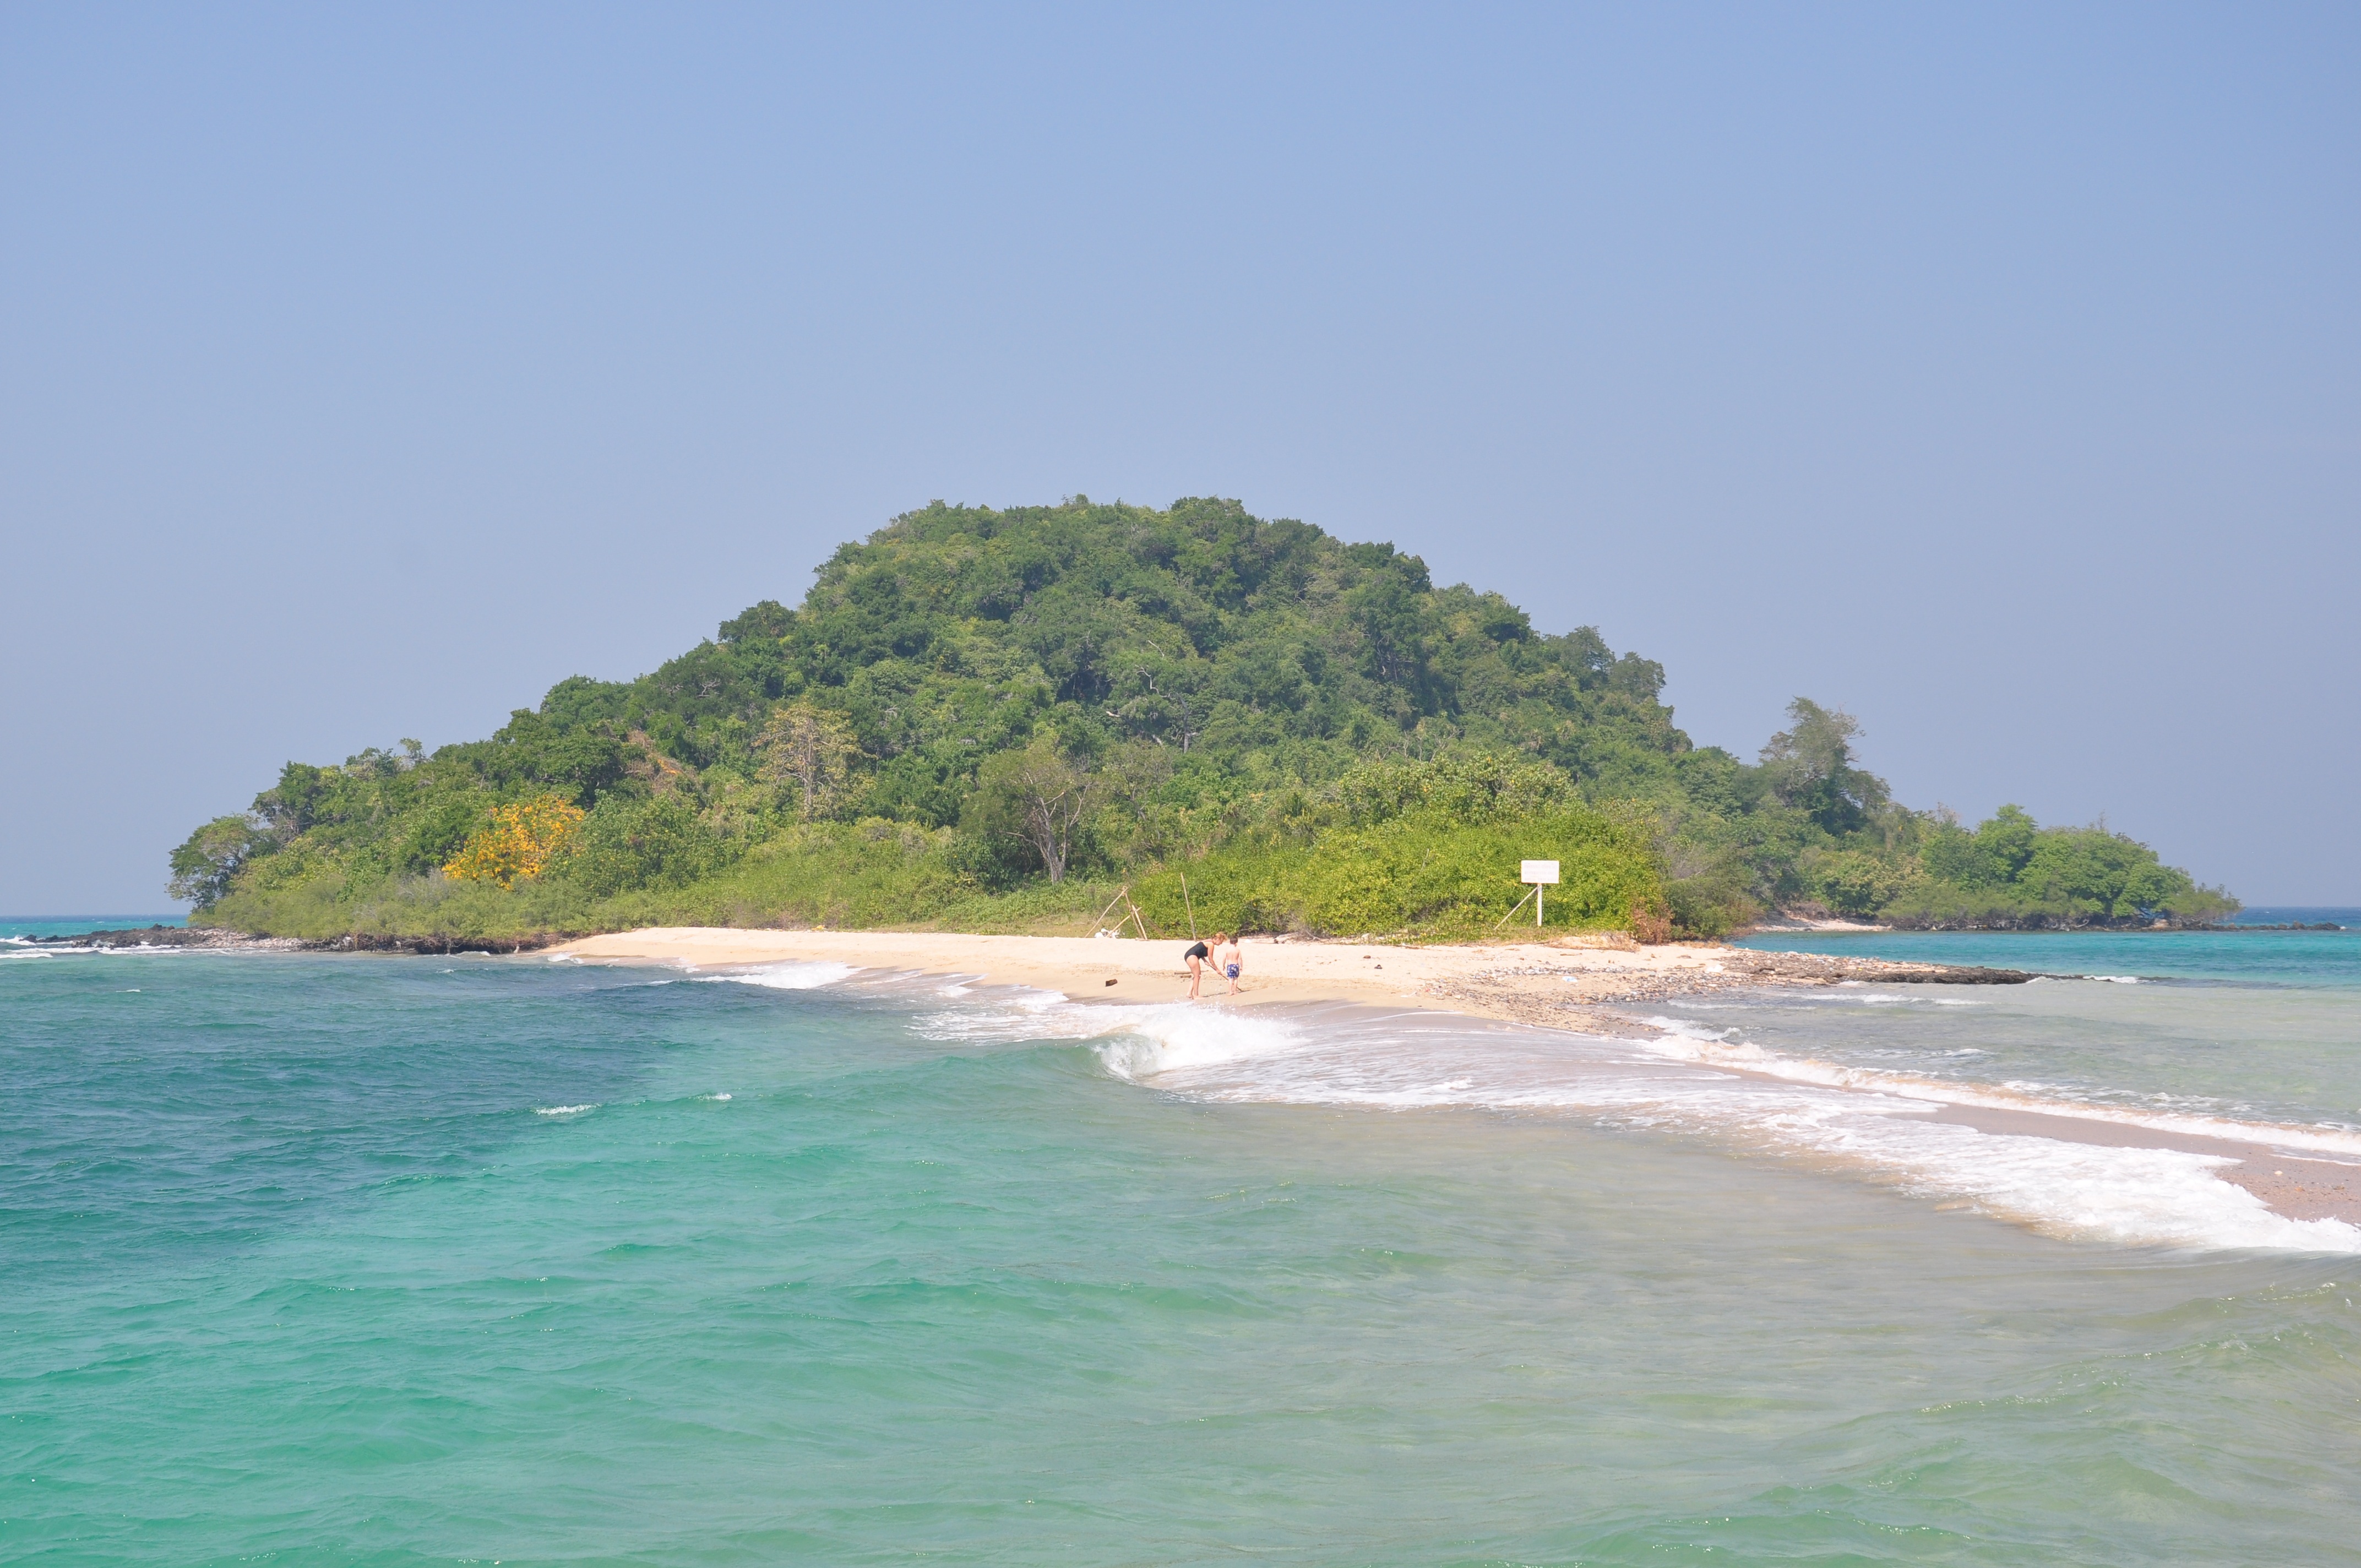
beach, sea, coast, water, sand, ocean, shore, wave, vacation, cliff, idyllic, cove, paradise, tranquil, tropical, bay, island, asia, tourism, terrain, thailand, body of water, tropic, caribbean, exotic, thai, tropics, cape, islet, landform, tropical island, wind wave